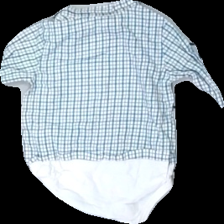
View: back
Type: Top
Category: Children
Brand: Zara
Colors: Turquoise, White, Brown
Material: 100% cotton
Pattern: Checkered print
Cut: Regular
Size: 68
Season: All
Smell: Minor
Price range: 50-100
Recommended usage: Reuse
Comment: detergent smell